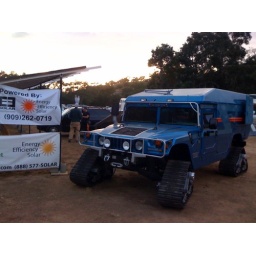
featured at the divinely vibed out lightning in a bottle festival near lake cachuma.